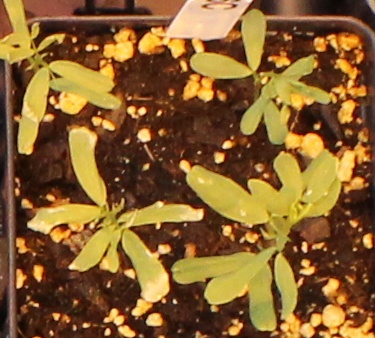
Label: Lentil